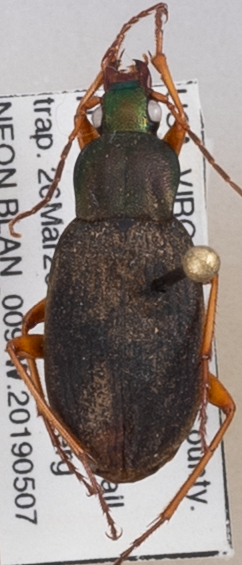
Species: Chlaenius aestivus
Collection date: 2019-05-07
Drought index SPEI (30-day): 2.09
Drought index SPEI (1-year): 2.09
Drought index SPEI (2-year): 2.09